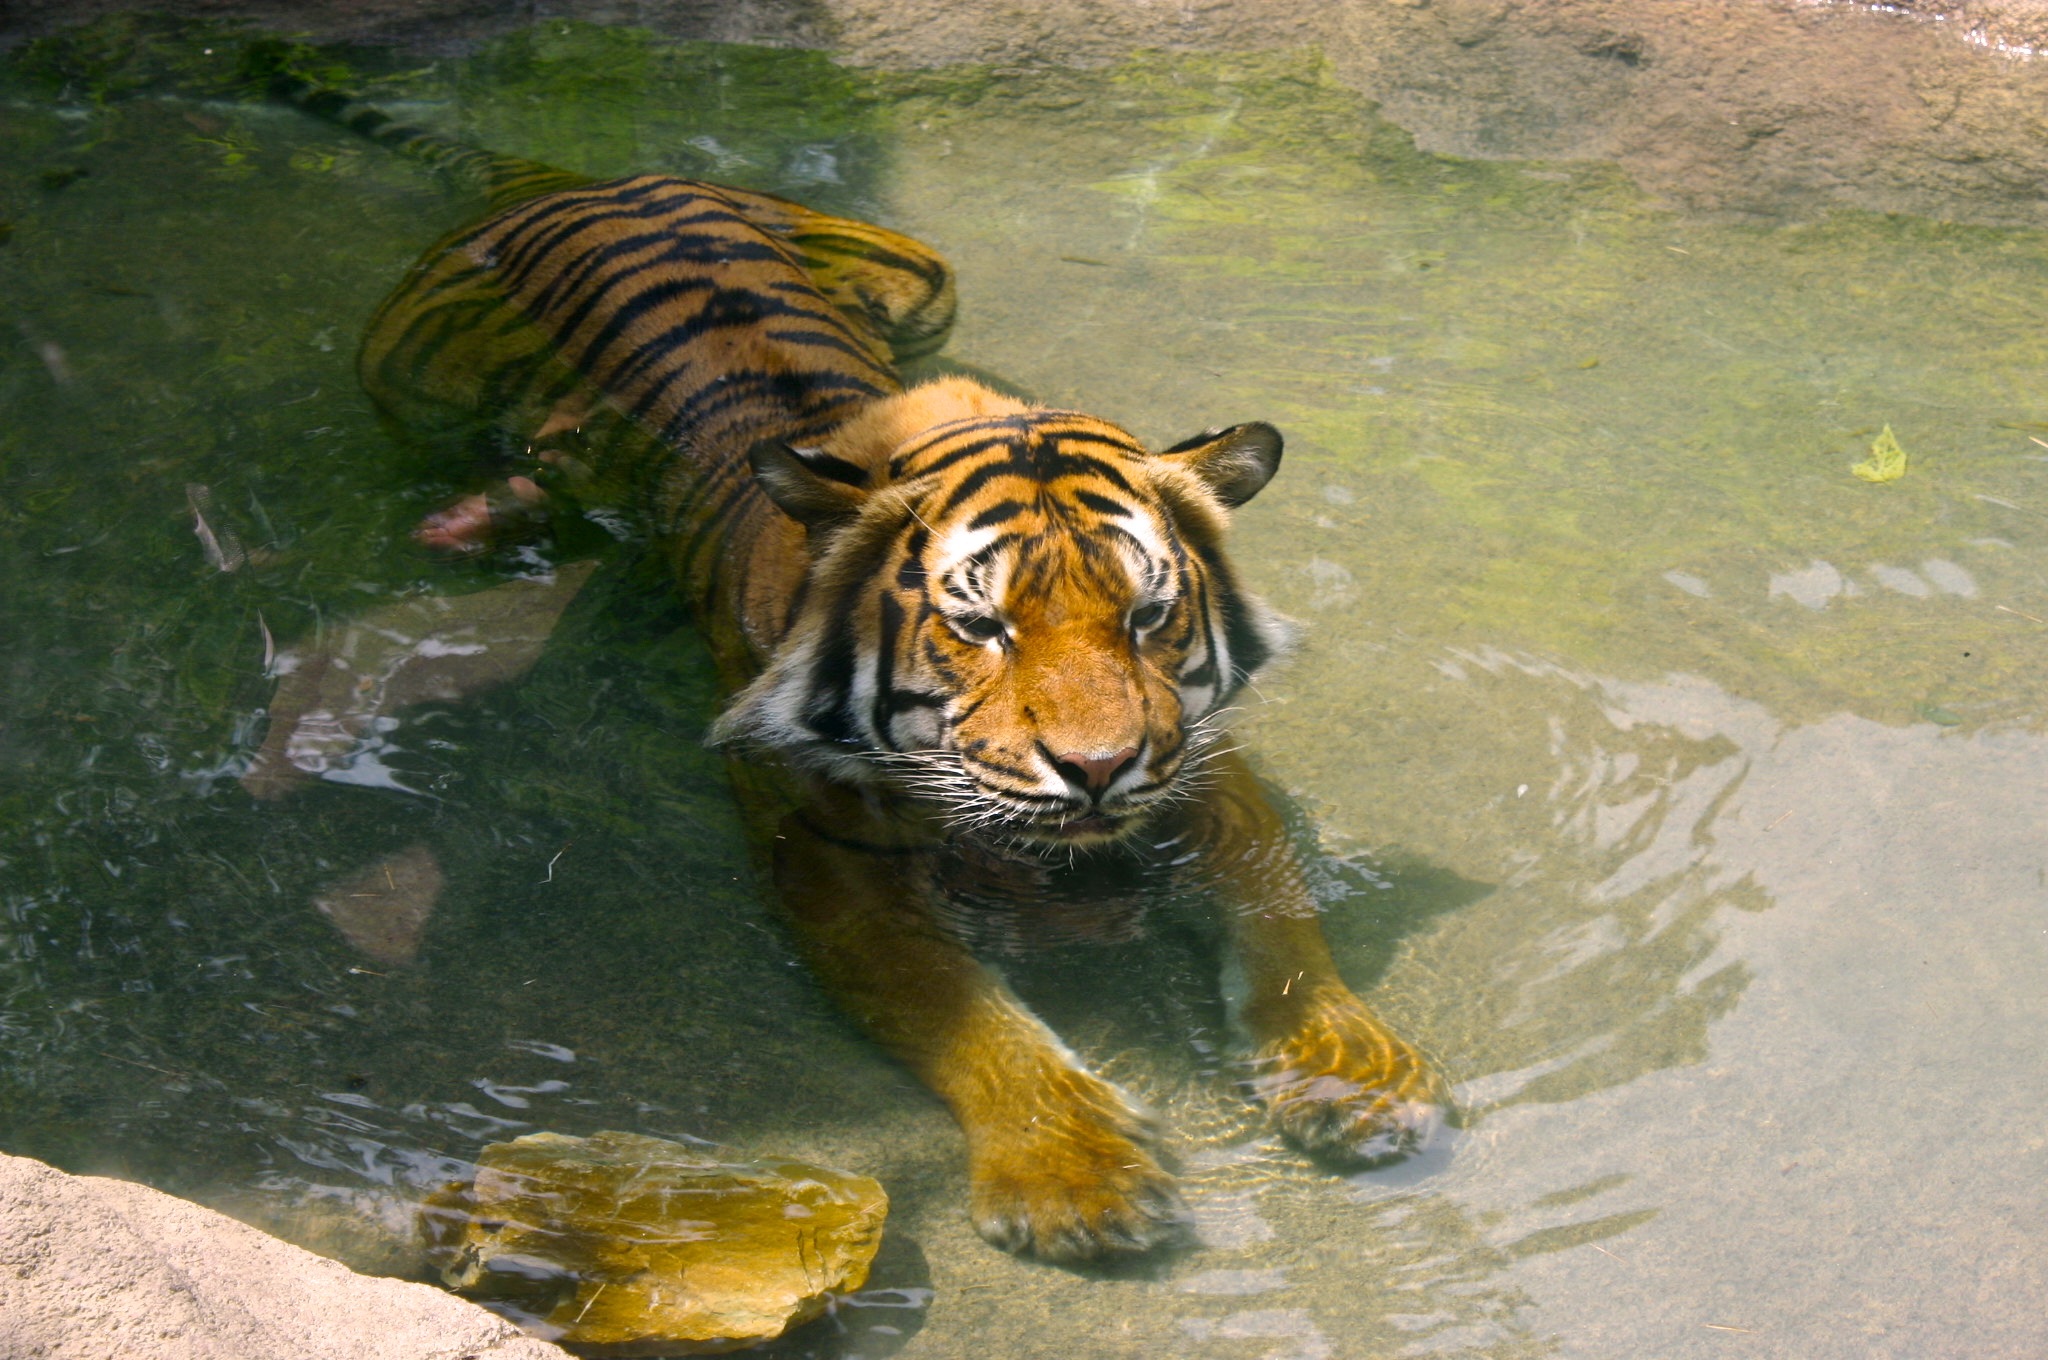
wildlife, zoo, jungle, mammal, fauna, tiger, jaguar, big cats, cat like mammal